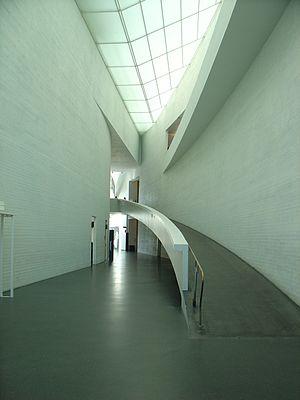
Le musée d'art contemporain Kiasma est un musée d'art contemporain situé dans le quartier de Kluuvi d'Helsinki, Finlande. Il se trouve en bordure de la place du citoyen, à proximité de la nouvelle bibliothèque centrale d'Helsinki Oodi et de la Maison de la musique.